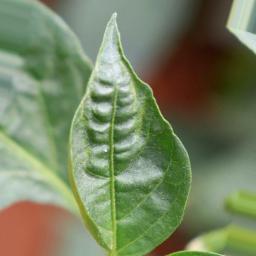
Label: mites_and_trips